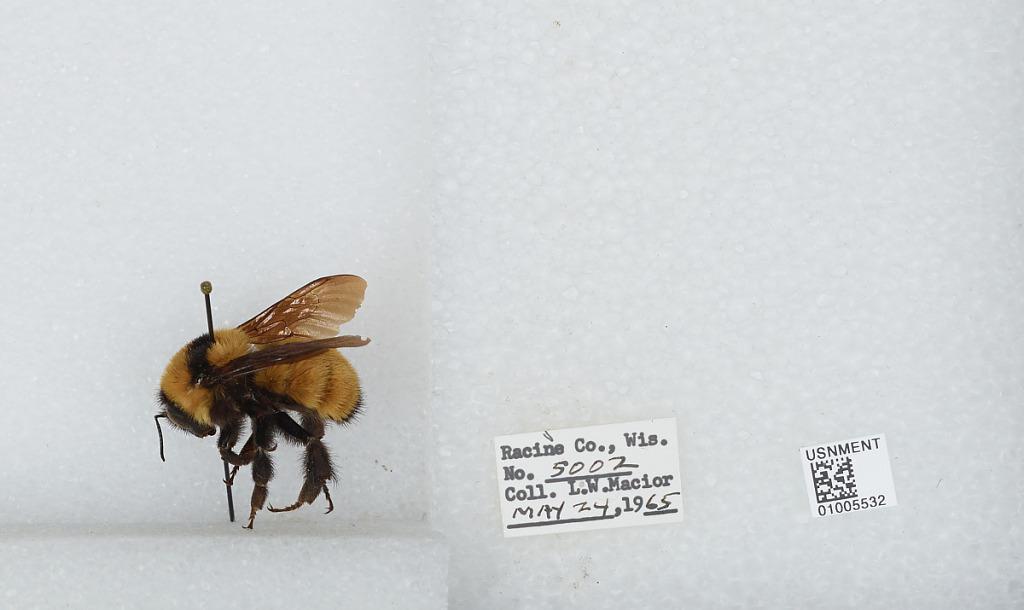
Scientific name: Bombus (Fervidobombus) fervidus fervidus (Fabricius)
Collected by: L. Macior
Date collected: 1965-5-24
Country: United States
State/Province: Wisconsin
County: Racine
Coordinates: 42.78, -87.76